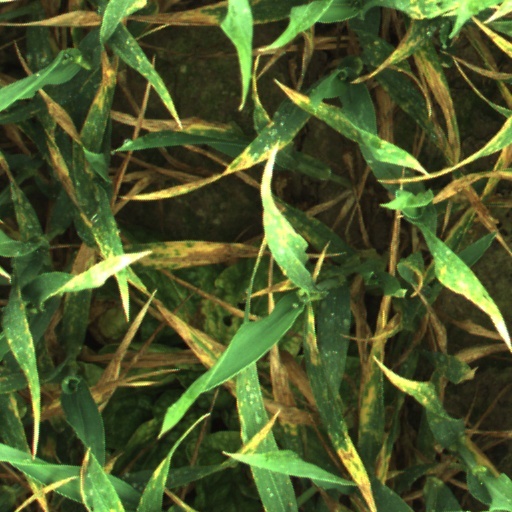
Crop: wheat